Elizabeth: A Portrait in Parts

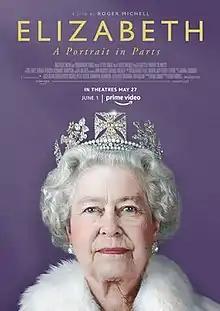
Release poster

Elizabeth: A Portrait in Parts, released as Elizabeth: A Portrait in Part(s) in some territories, is a 2022 British documentary film about Queen Elizabeth II. The film was directed by Roger Michell. Released posthumously, it is the final film by Michell before his death.